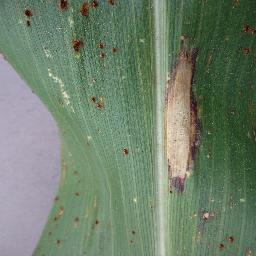
Label: Corn___Northern_Leaf_Blight